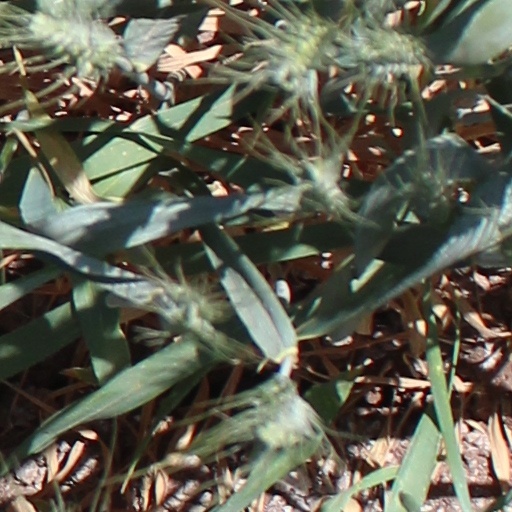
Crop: wheat